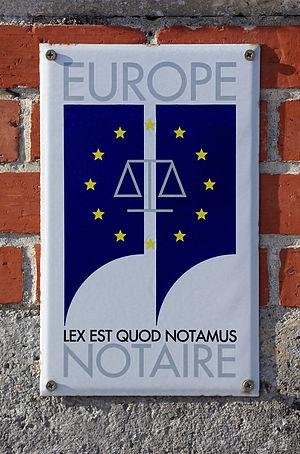
Pannonceau de notaire (Europe) avec devise, Saint-Aulaye, Dordogne, France.
Le notariat est l’un des métiers du droit dans les pays de droit romano-civiliste. Le notaire est juriste de droit privé et officier public, nommé par l’autorité publique, chargé d’instrumenter les actes juridiques civils, dits actes notariés, de juridiction non-contentieuse pour lesquels la forme authentique est prescrite par la loi ou requise par les parties. La profession de notaire remonte au haut Moyen Âge dans les pays de l’empire byzantin.